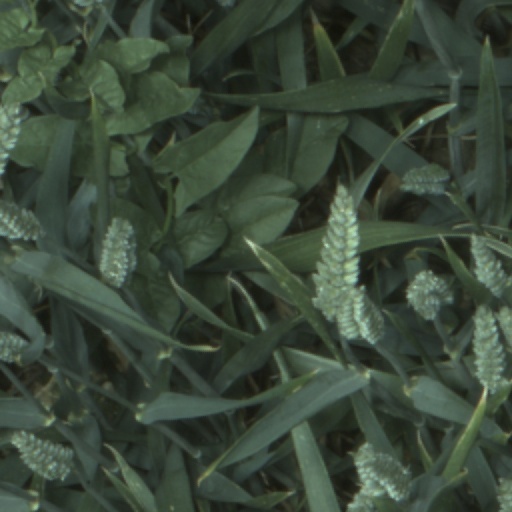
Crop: wheat